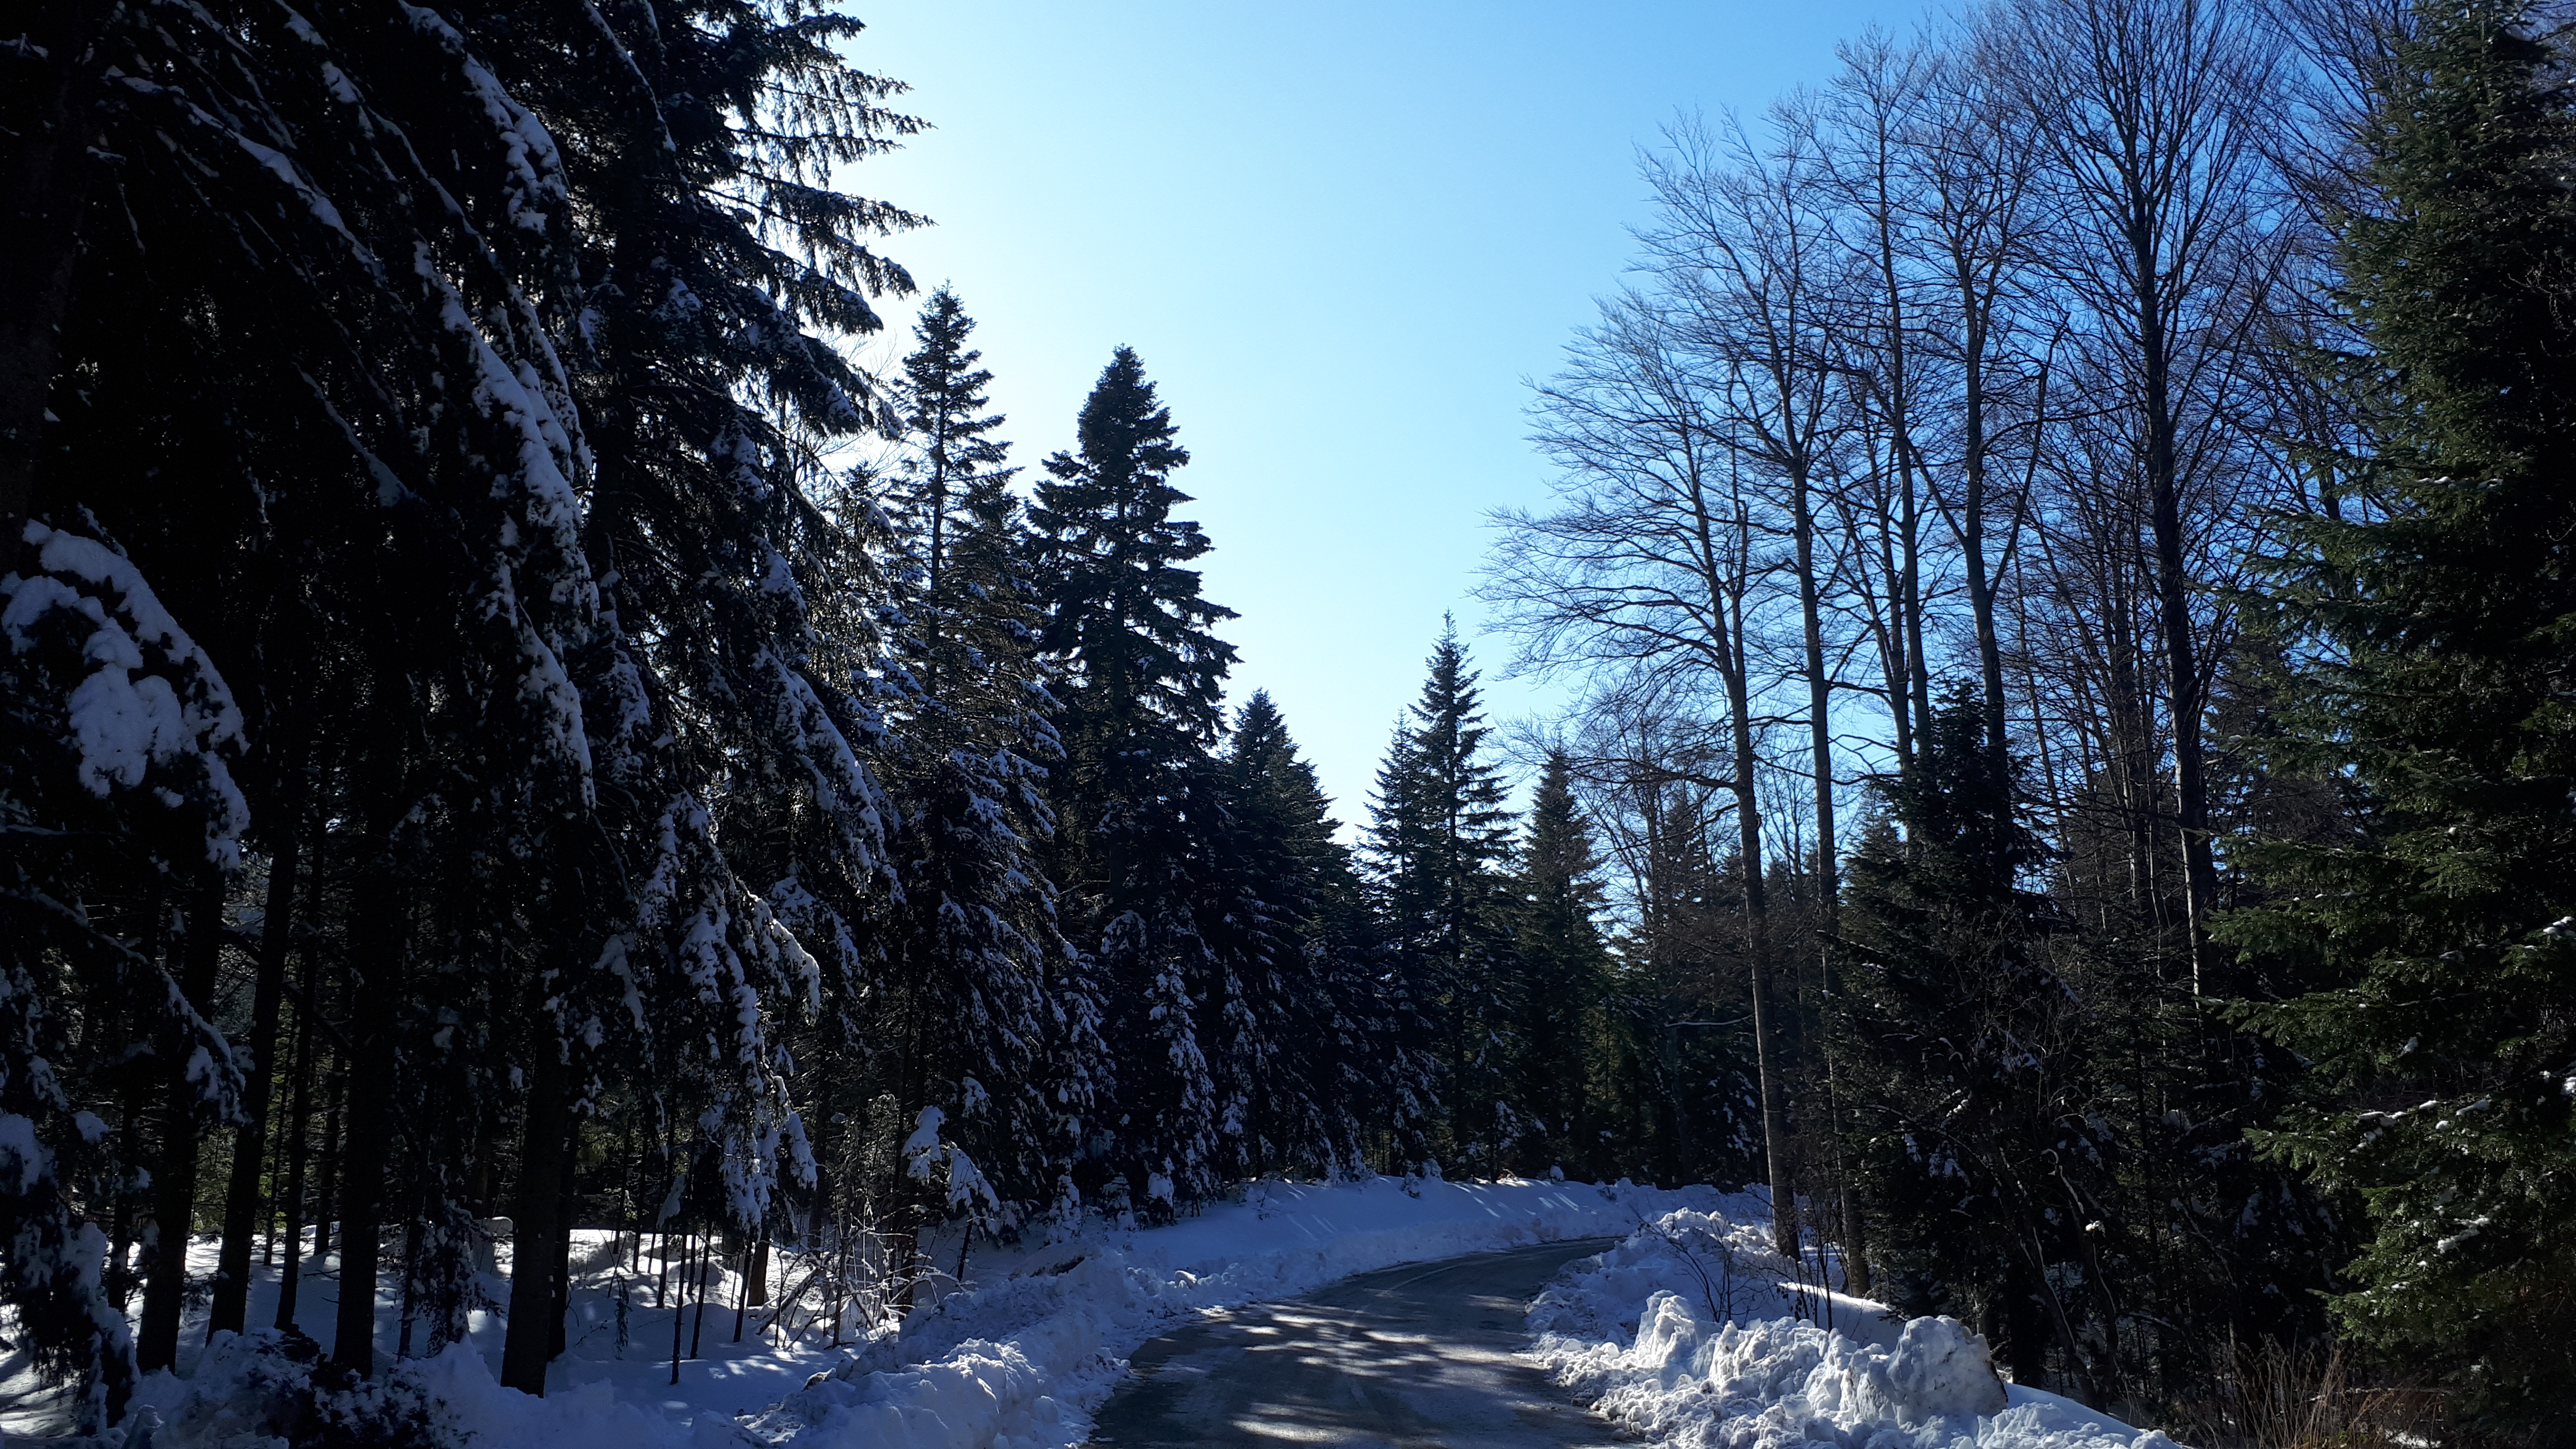
snow, sun, mountain, path, conifer, conifers, winter, tree, nature, natural environment, wilderness, sky, forest, freezing, spruce fir forest, tropical and subtropical coniferous forests, natural landscape, biome, woody plant, temperate coniferous forest, plant, footwear, old growth forest, fir, ice, Northern hardwood forest, pine family, woodland, geological phenomenon, American larch, temperate broadleaf and mixed forest, terrain, landscape, pine, evergreen, national park, frost, spruce, red pine, state park